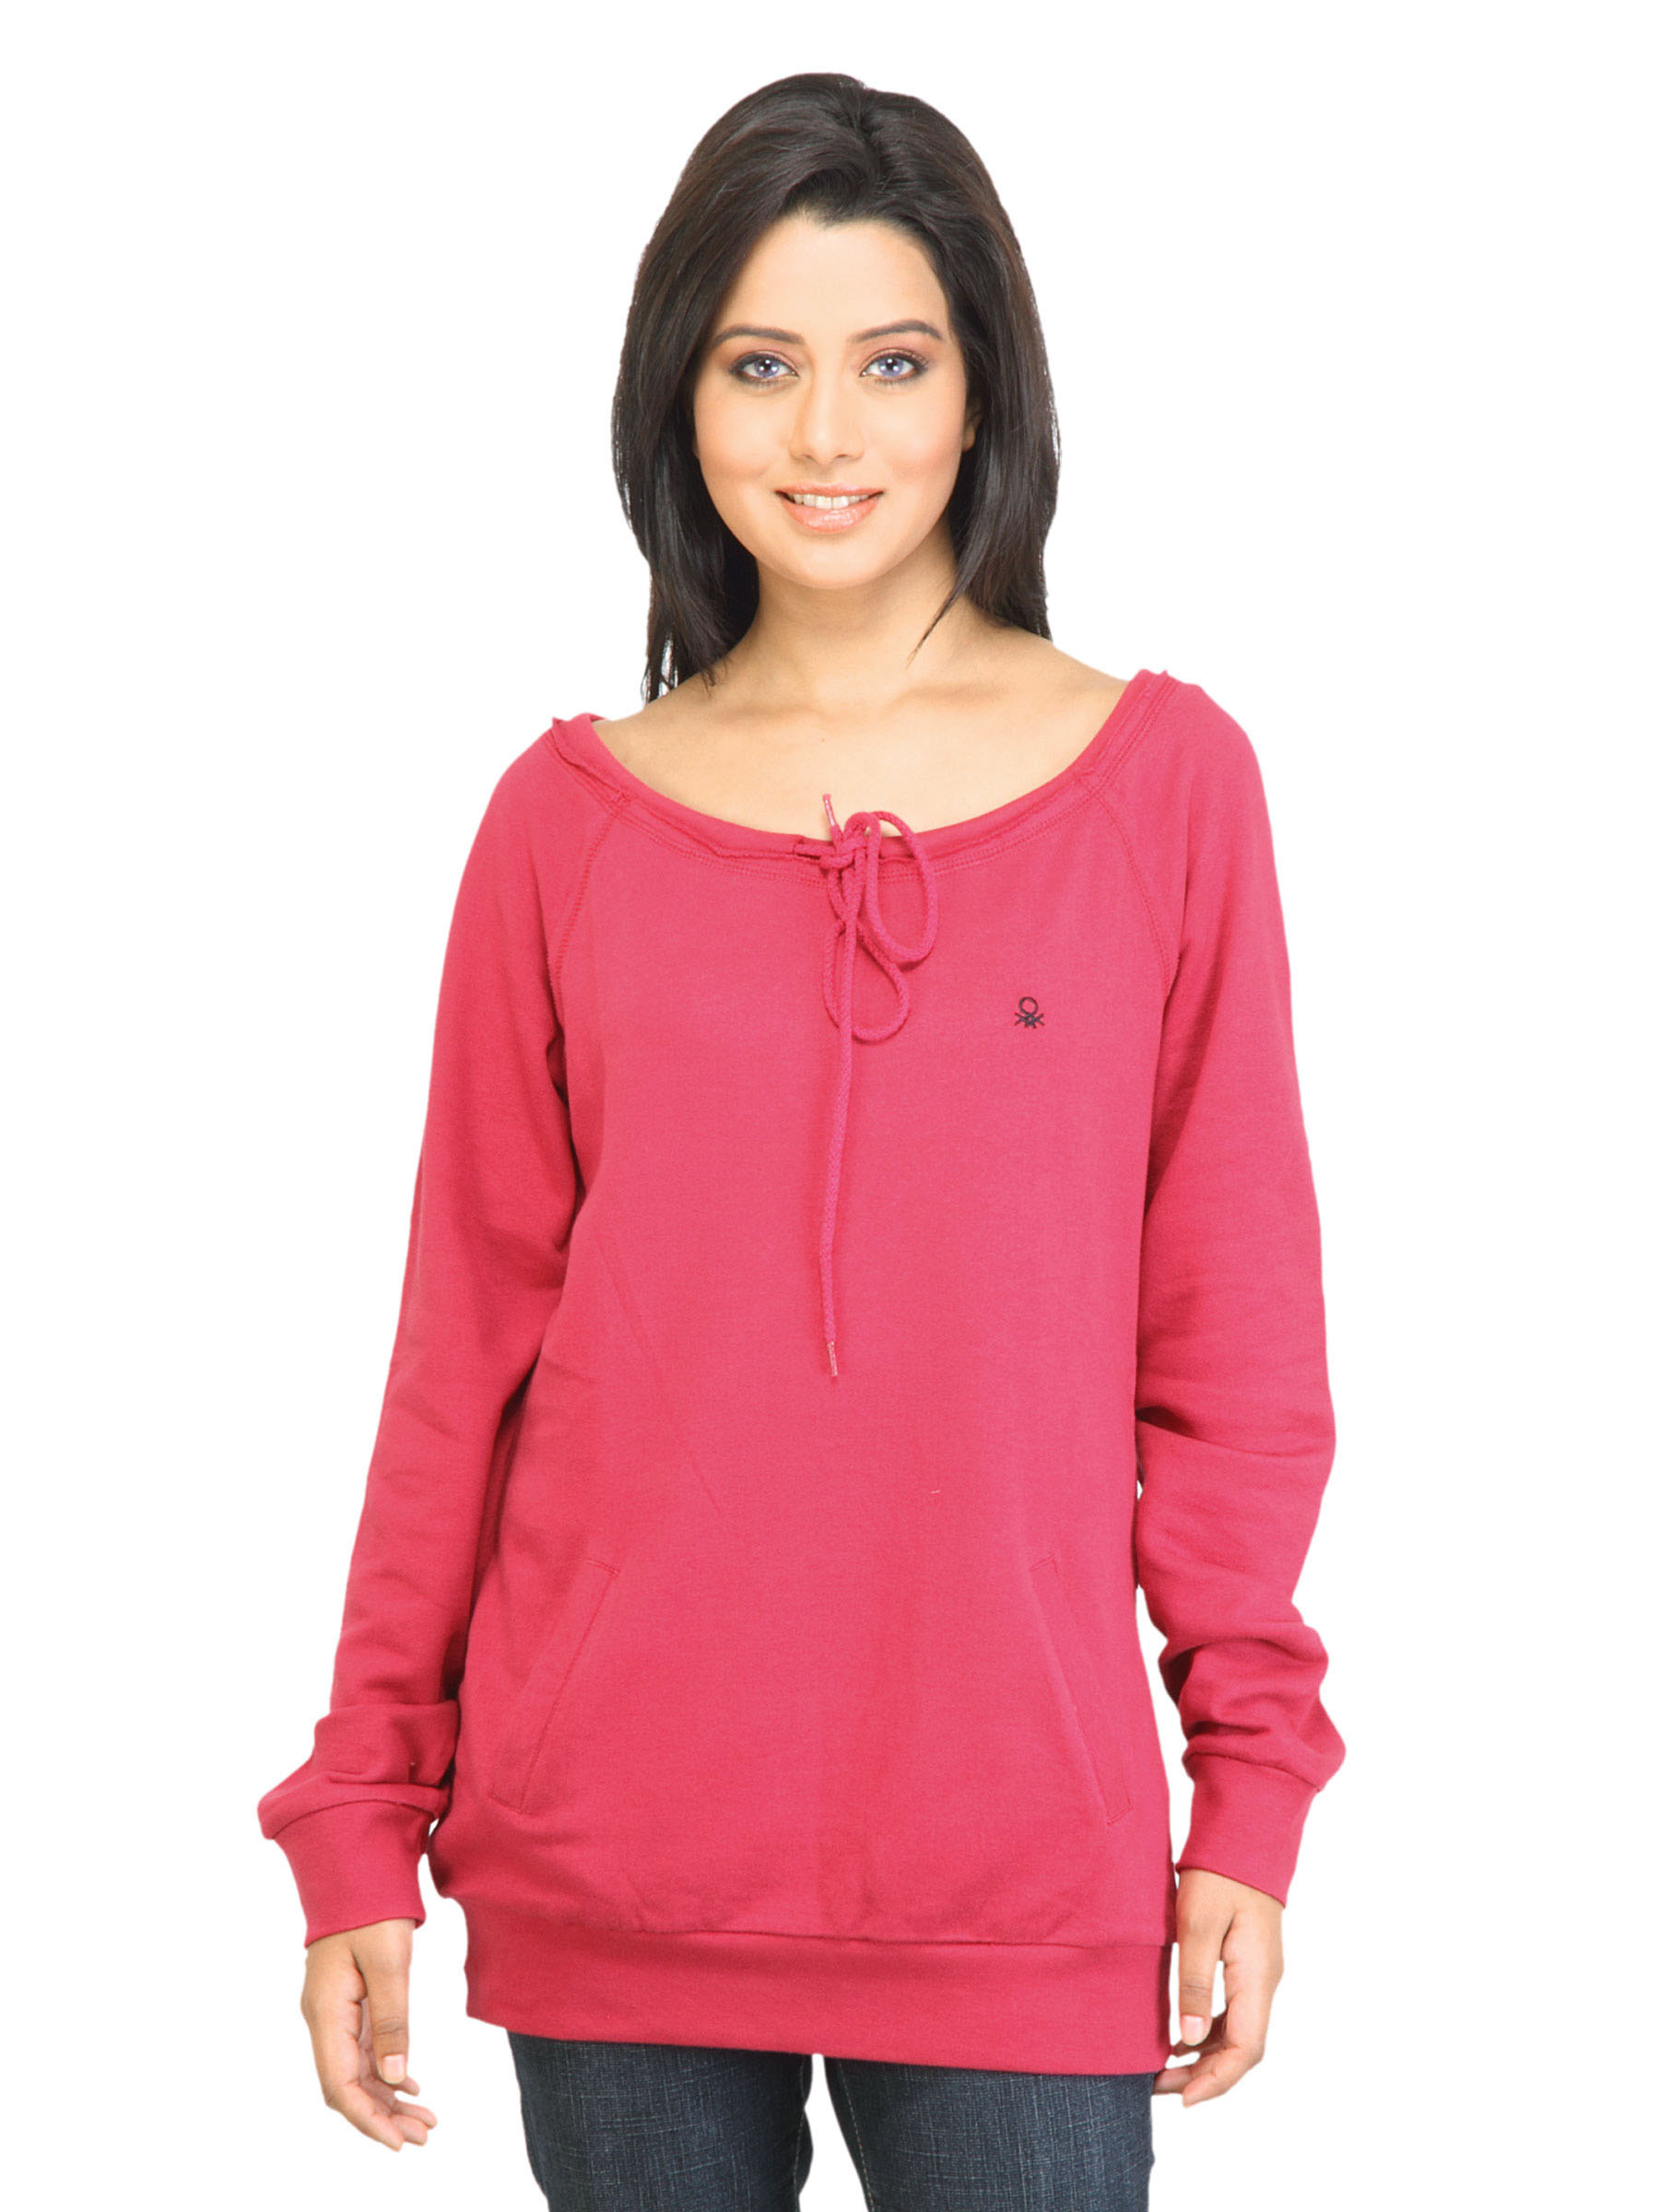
United Colors of Benetton Women Solid Pink Sweatshirt
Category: Apparel / Topwear / Sweatshirts
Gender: Women
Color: Pink
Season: Fall 2011
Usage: Casual